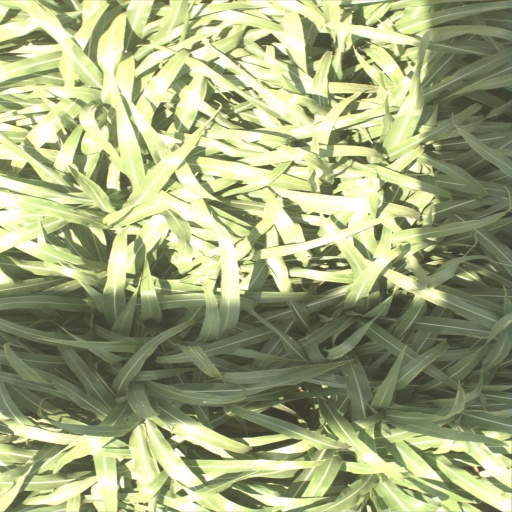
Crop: sorghum